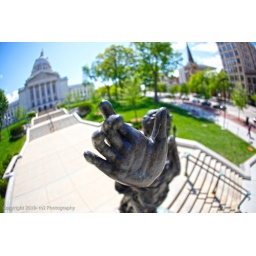
Pole Aerial Photography captured image of the Forward Statue at the base of the state Capitol building in Madison, Wisconsin.